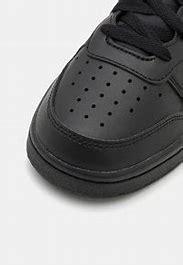
Brand: Nike
Model: Court Borough Recraft